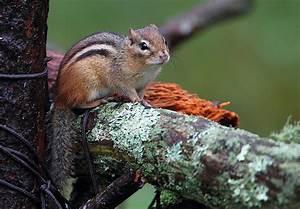
squirrel